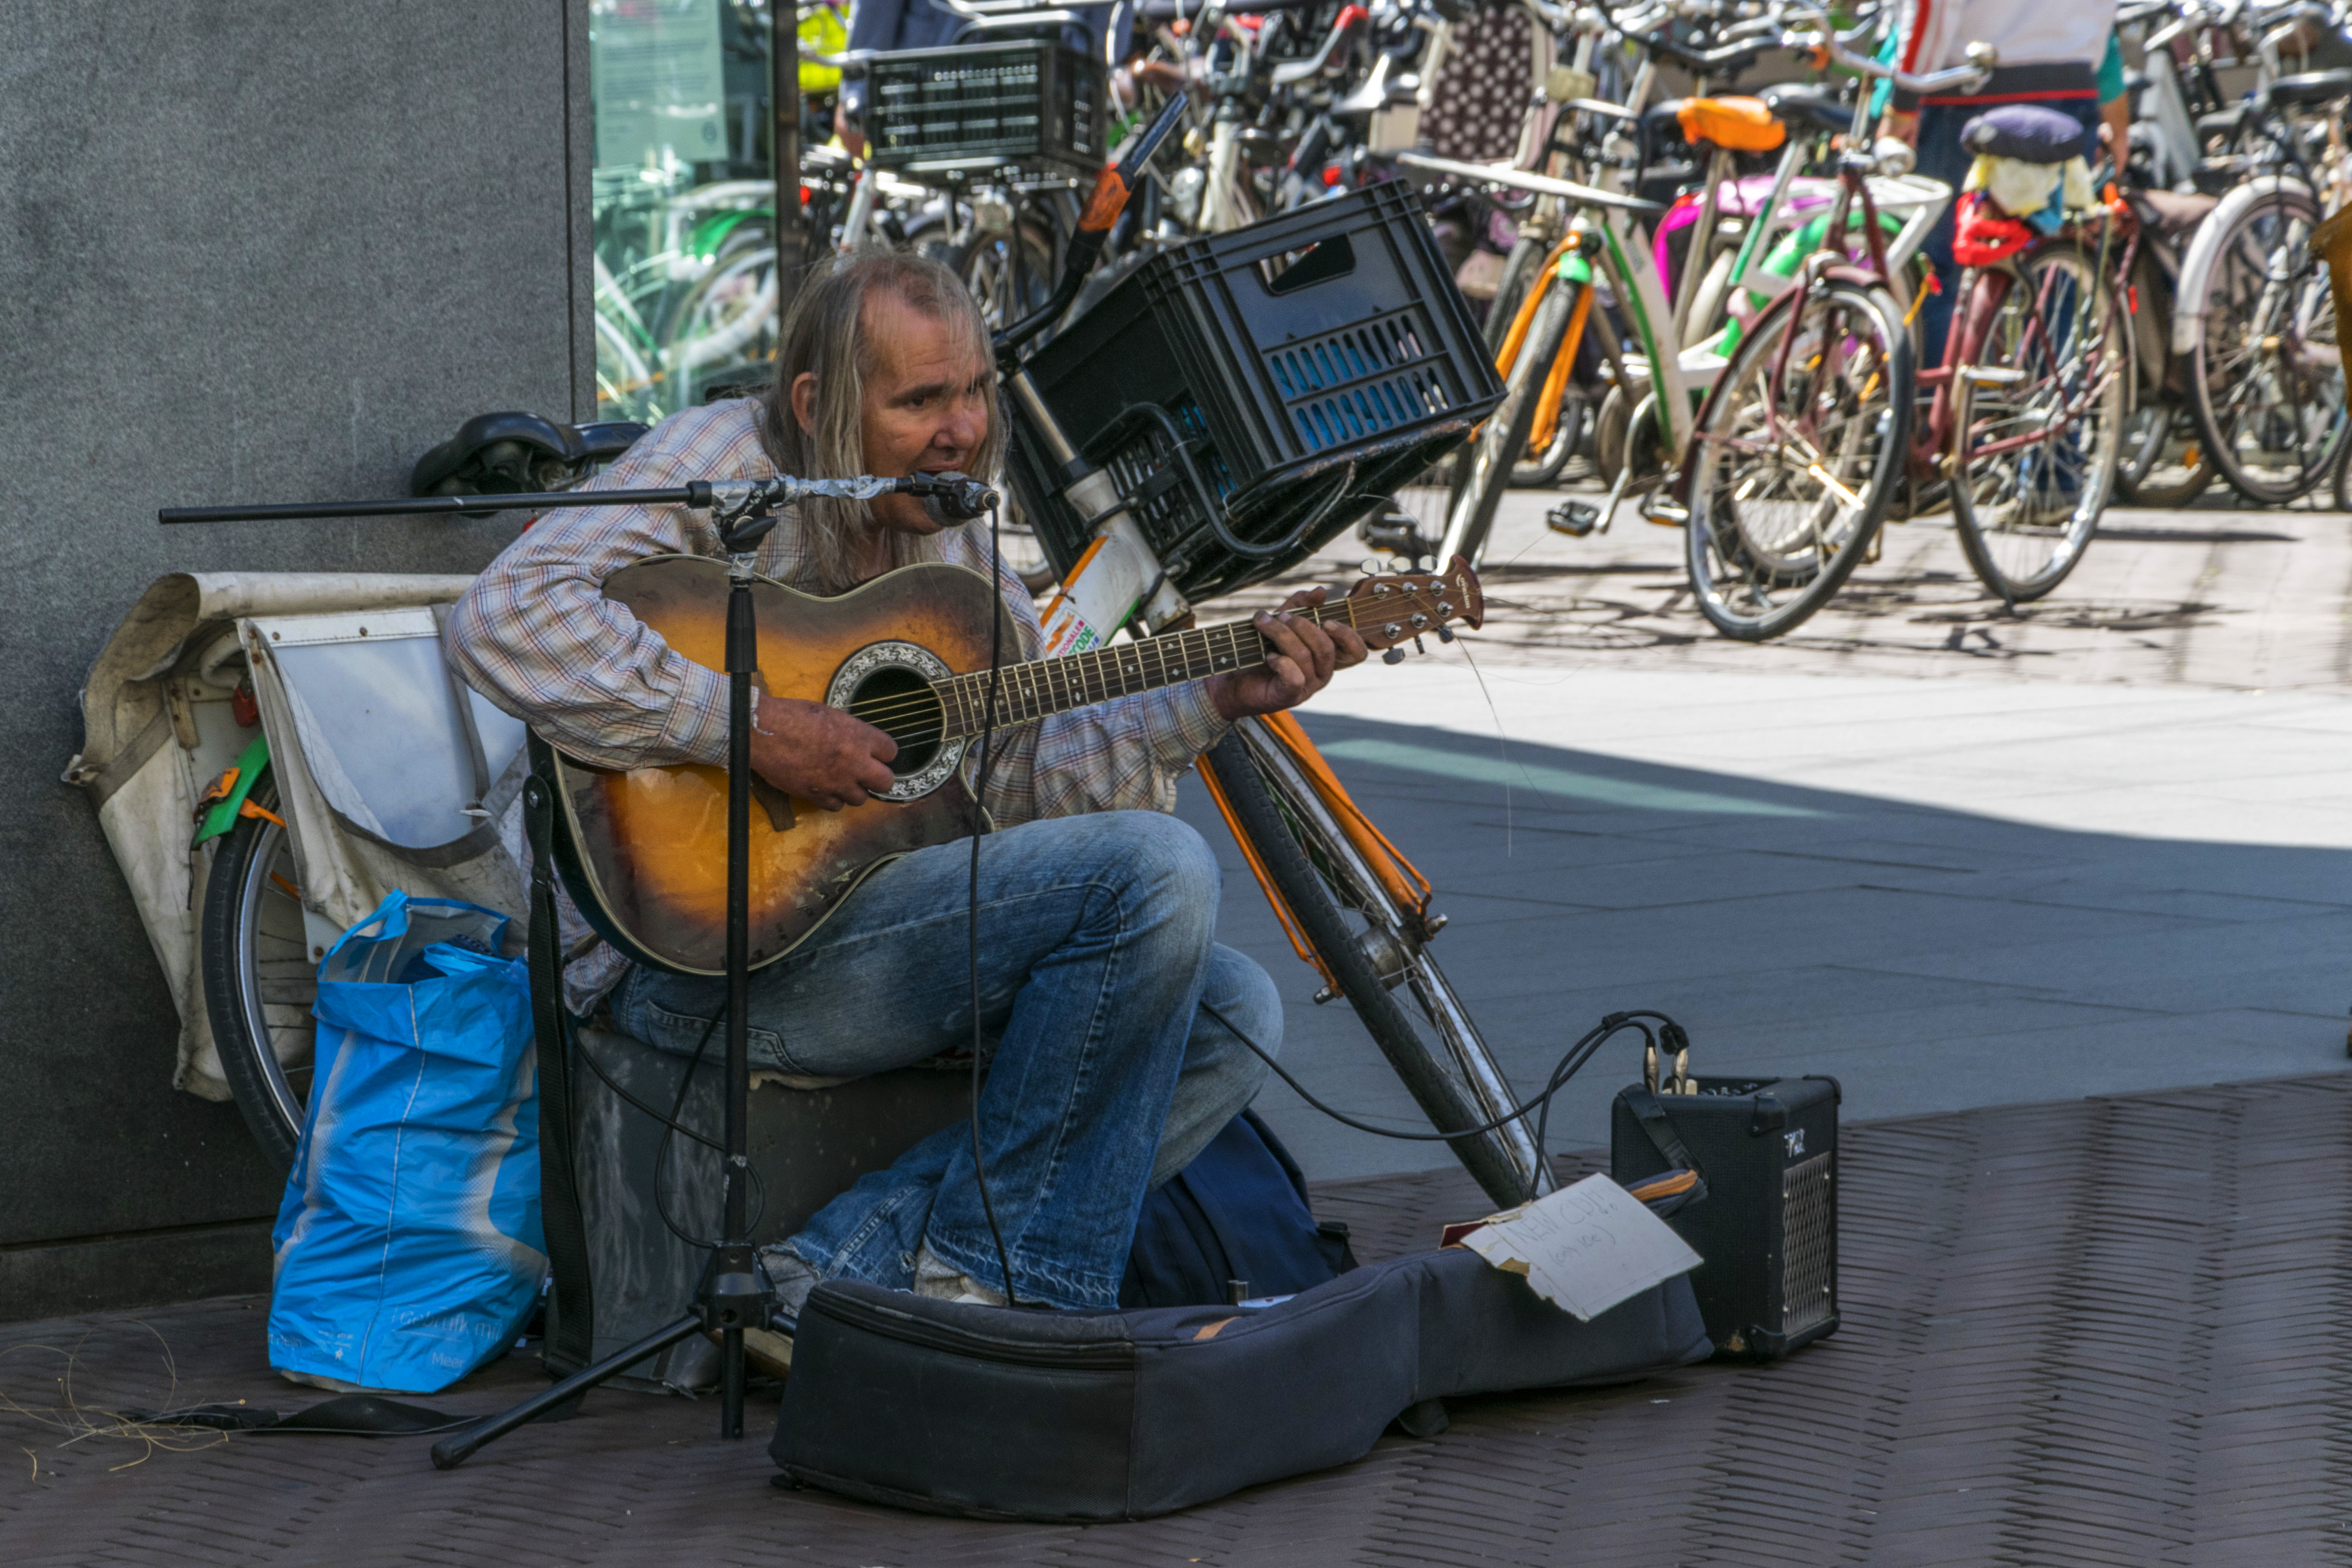
outdoor, music, people, photo, singer, nikon, musician, holland, nederland, denhaag, netherlands, dutch, outdoorphotography, picture, photograph, fotos, foto, bikes, urbanphotography, paulvandevelde, pdvandevelde, padagudaloma, dordrecht, nederlandinfotos, urbanfotografie, pvdvfotografie, pdvandeveldedordrecht, nederlandsefotografie, dutchphotogaraphy, thehague, totallydutch, fotografienederland, hollandsefotografie, fotografieholland, streetmusic, gitar, fiets, gitaar, straatmuzikant, zanger